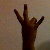
The image shows a hand gesture representing the number 7 in Indian Sign Language.